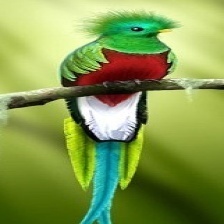
Species: QUETZAL
Scientific name: PHAROMACHRUS MOCINNO